Keith Haring

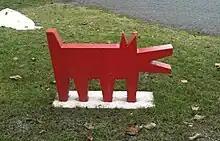

In 1984, the New York City Department of Sanitation asked Haring to design a logo for their anti-litter campaign. Haring participated in the Venice Biennale. He was invited to create temporary murals at the National Gallery of Victoria and the Art Gallery of New South Wales. During his visit to Australia, he painted the permanent "Keith Haring Mural" at Collingwood Technical College in Melbourne. That year, Haring also painted murals at the Walker Art Center in Minneapolis and in Serra Grande, located in Bahia, Brazil. Later that year, he designed the stage set for the production of Bill T. Jones and Arnie Zane's "Secret Pastures" at the Brooklyn Academy of Music.